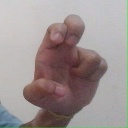
अक्षर: अ